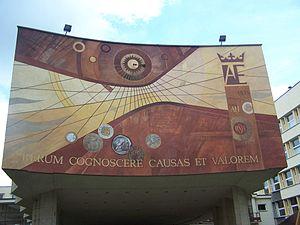
Felix qui potuit rerum cognoscere causas est un vers extrait du livre II des Géorgiques, poème didactique en quatre livres, écrit à la fin du Iᵉʳ siècle av. J.-C. par le poète latin Virgile.